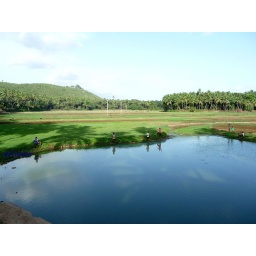
Blue lake under the clear blue sky